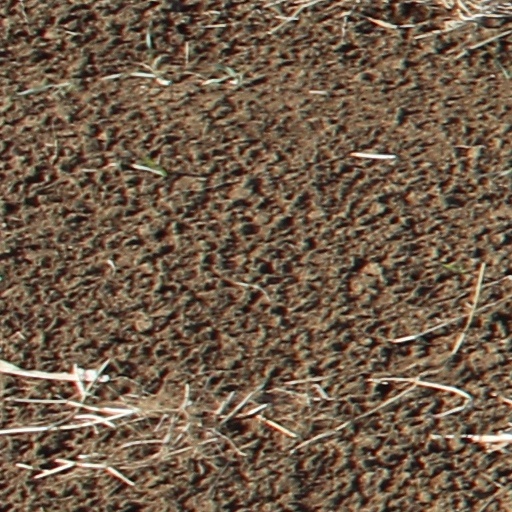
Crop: wheat